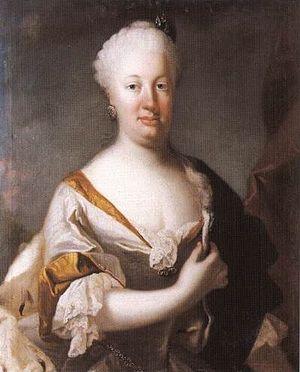
Charlotte-Amélie de Hesse-Philippsthal, est duchesse et régente de 1763 à 1782 de la Saxe-Meiningen.